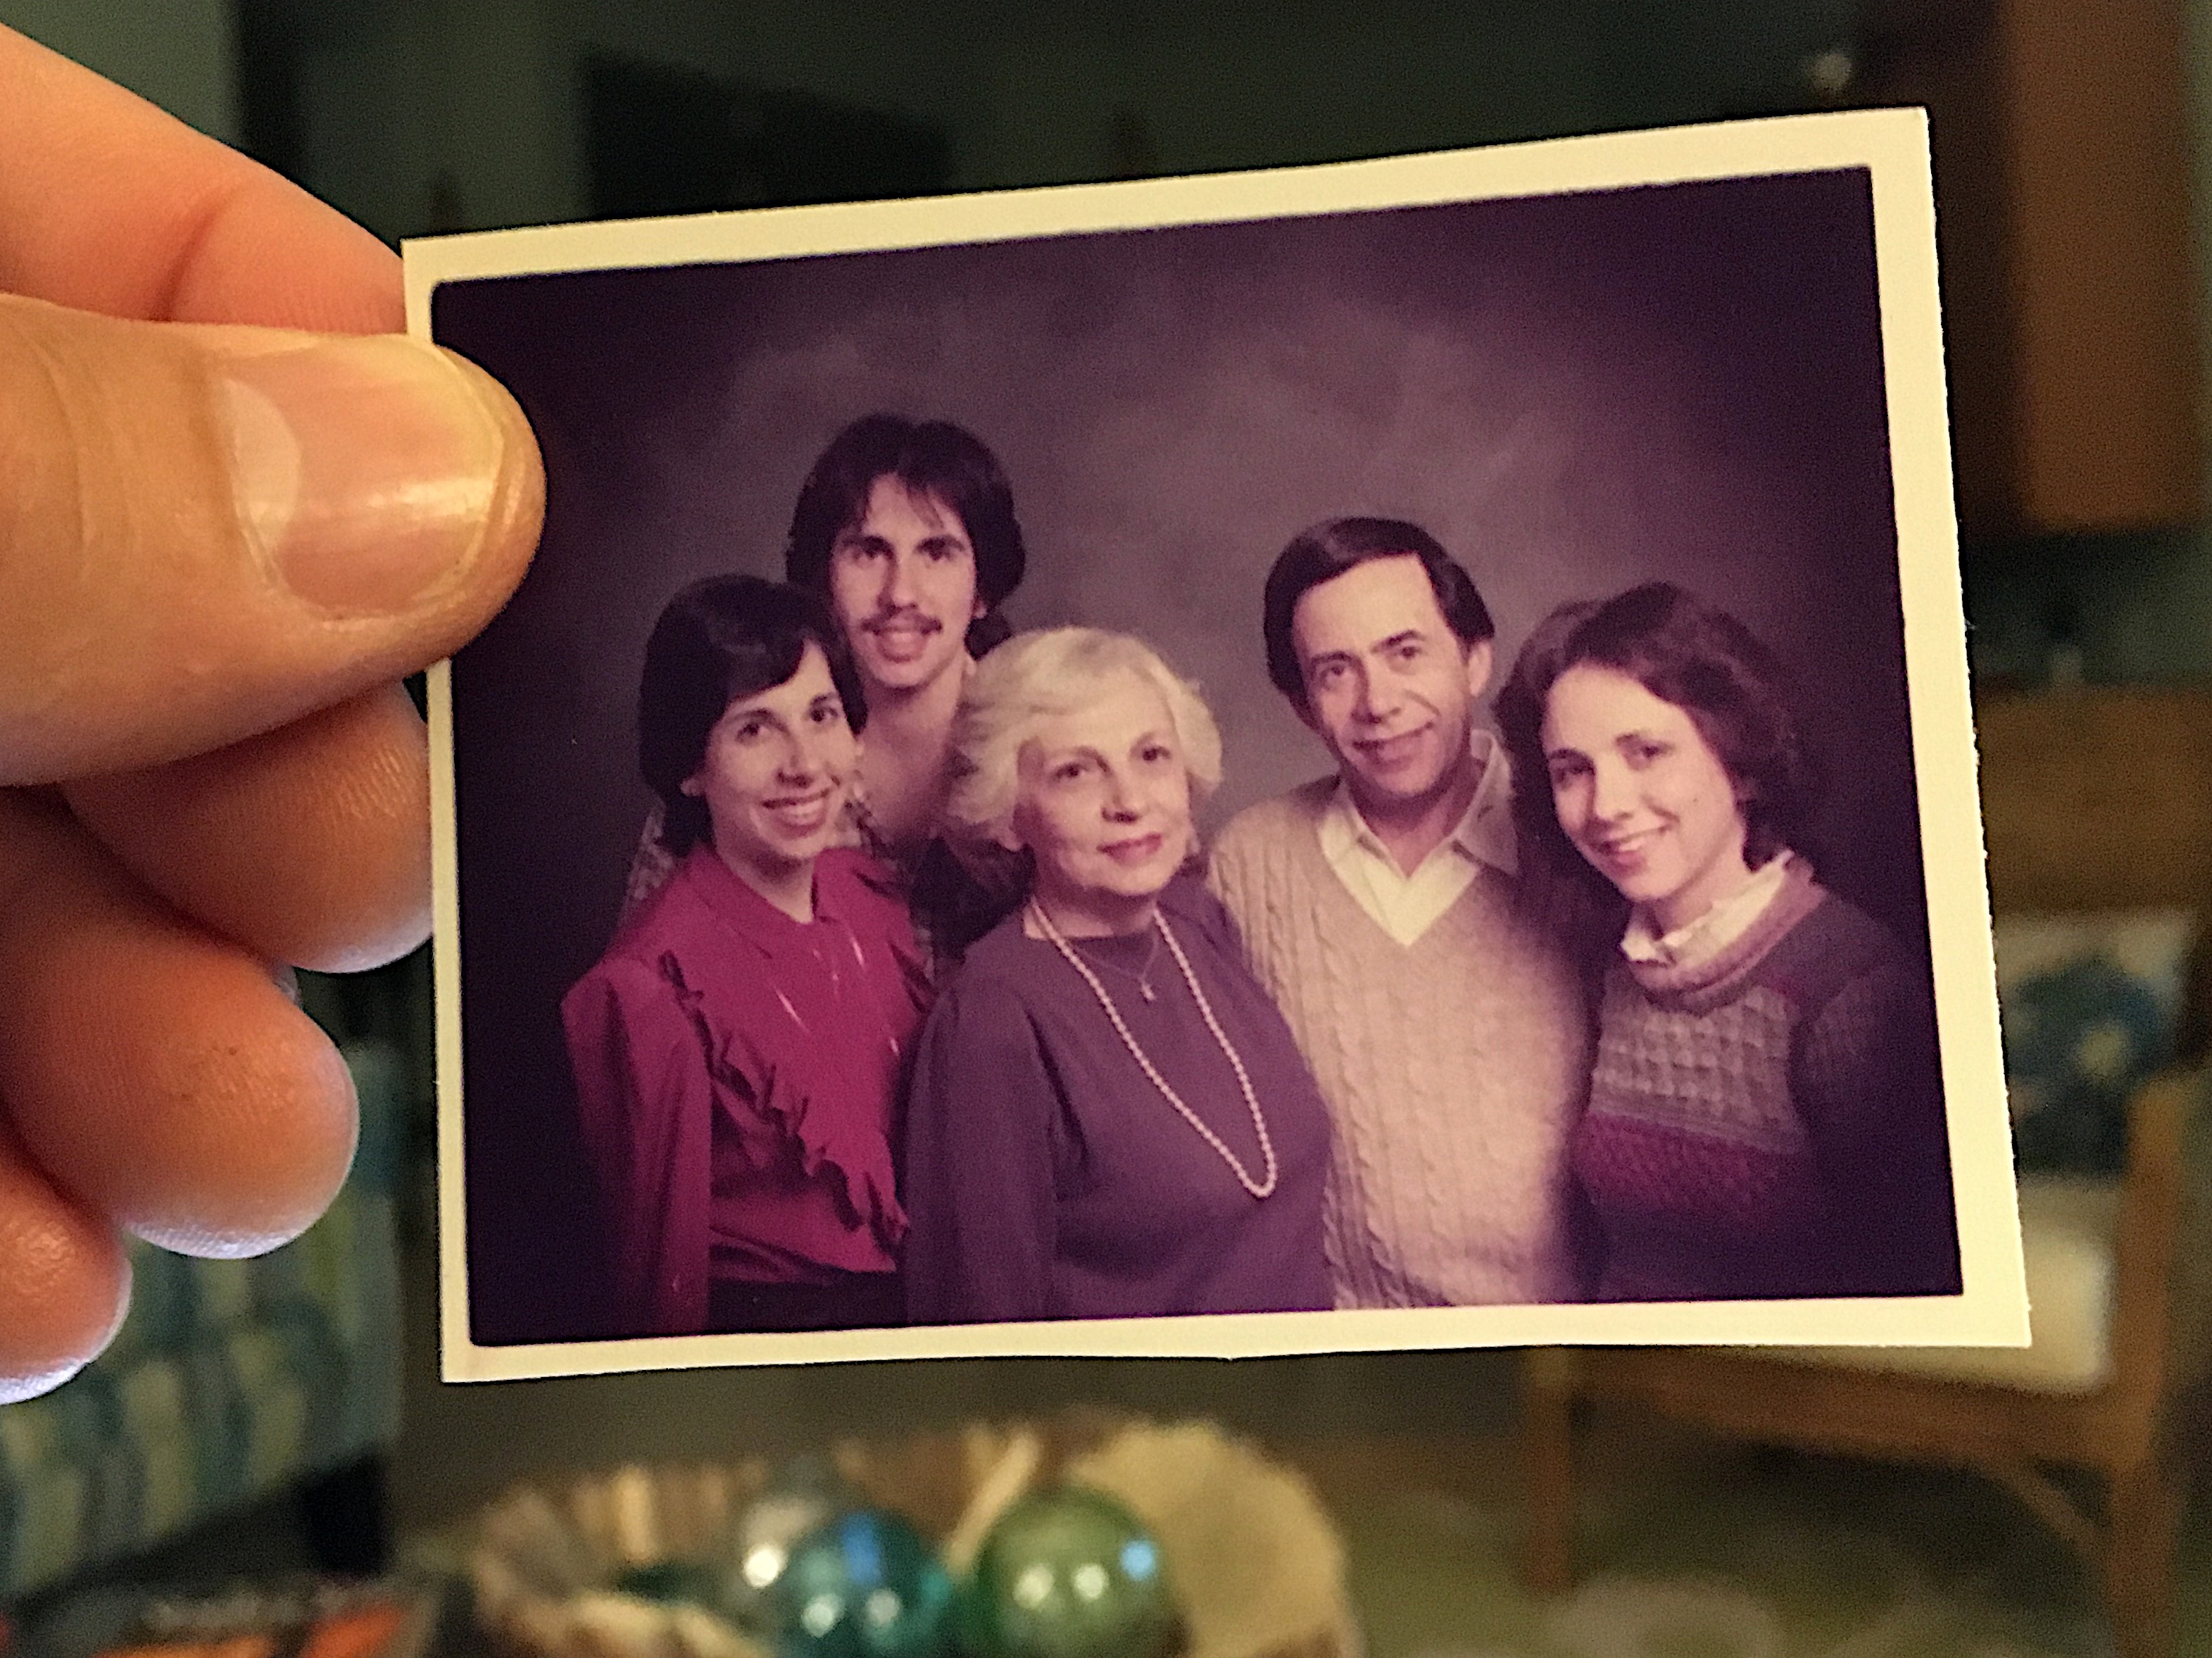
people, photography, color, child, photograph, snapshot, image